Sebastian Szymański

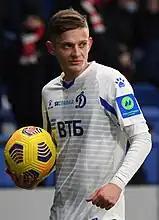
Szymański with Dynamo Moscow in 2021

On 31 May 2019, Szymański signed a five-year contract with the Russian Premier League club Dynamo Moscow.